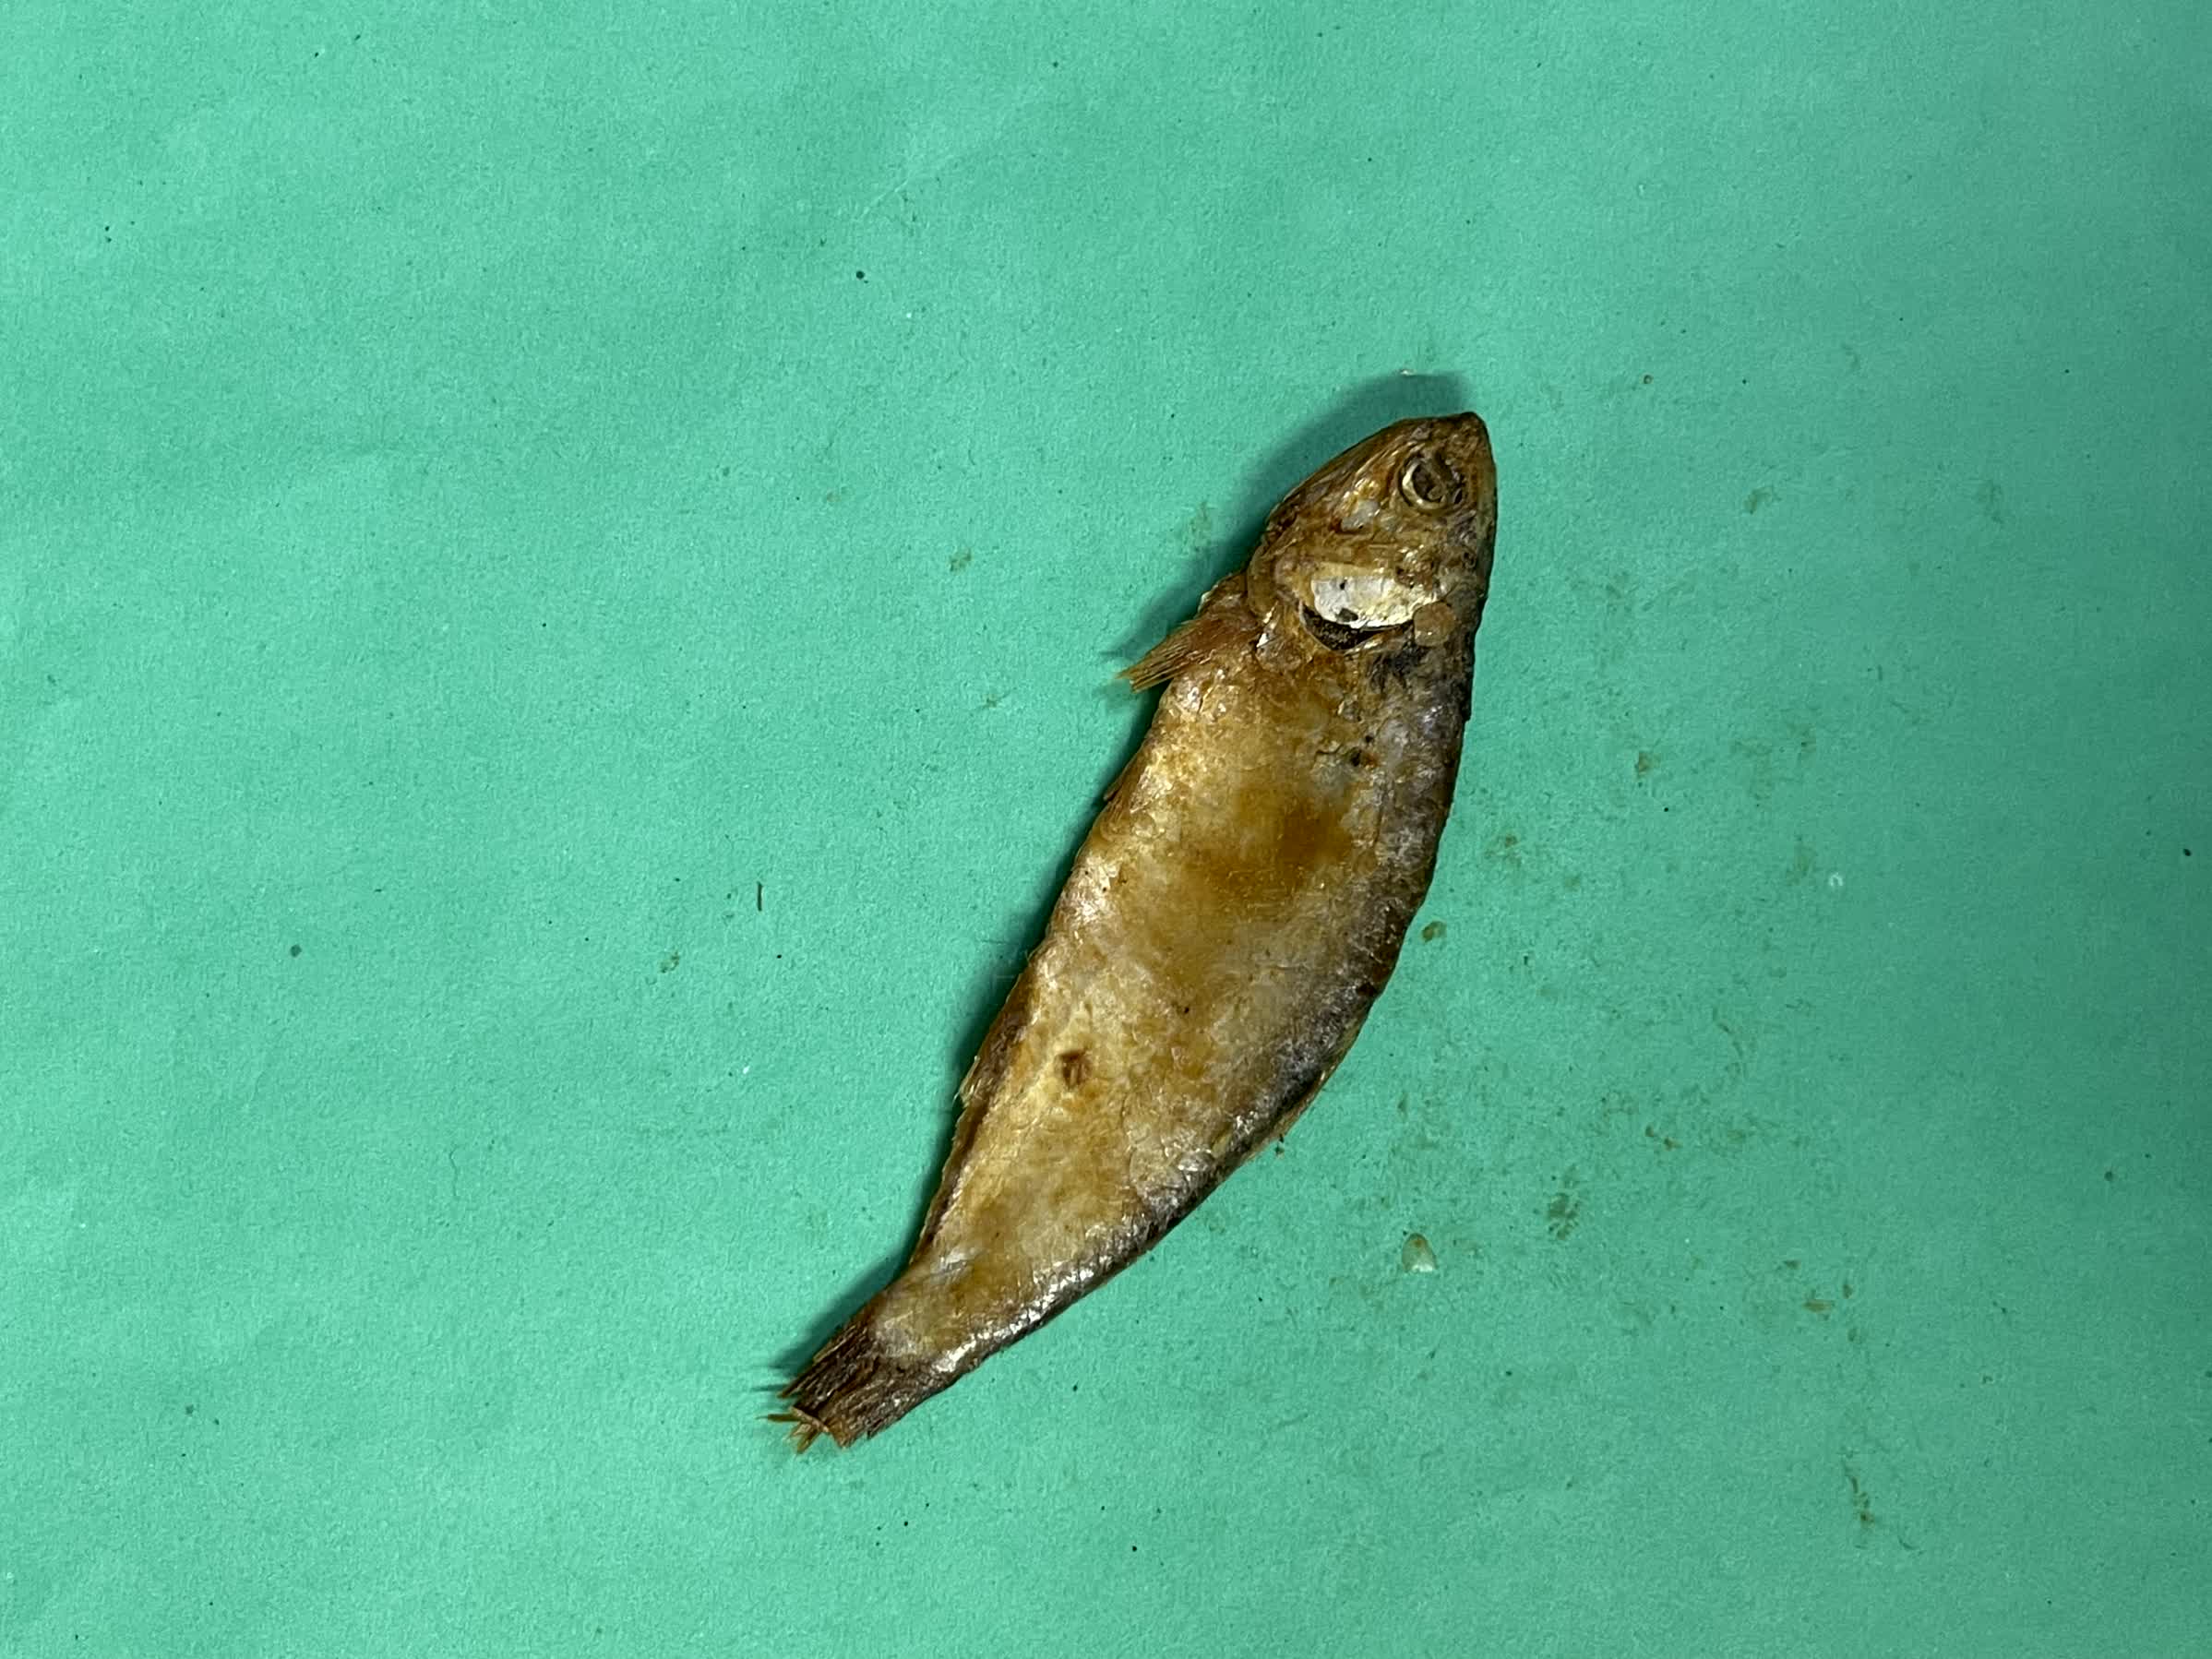
Species: Bashpata